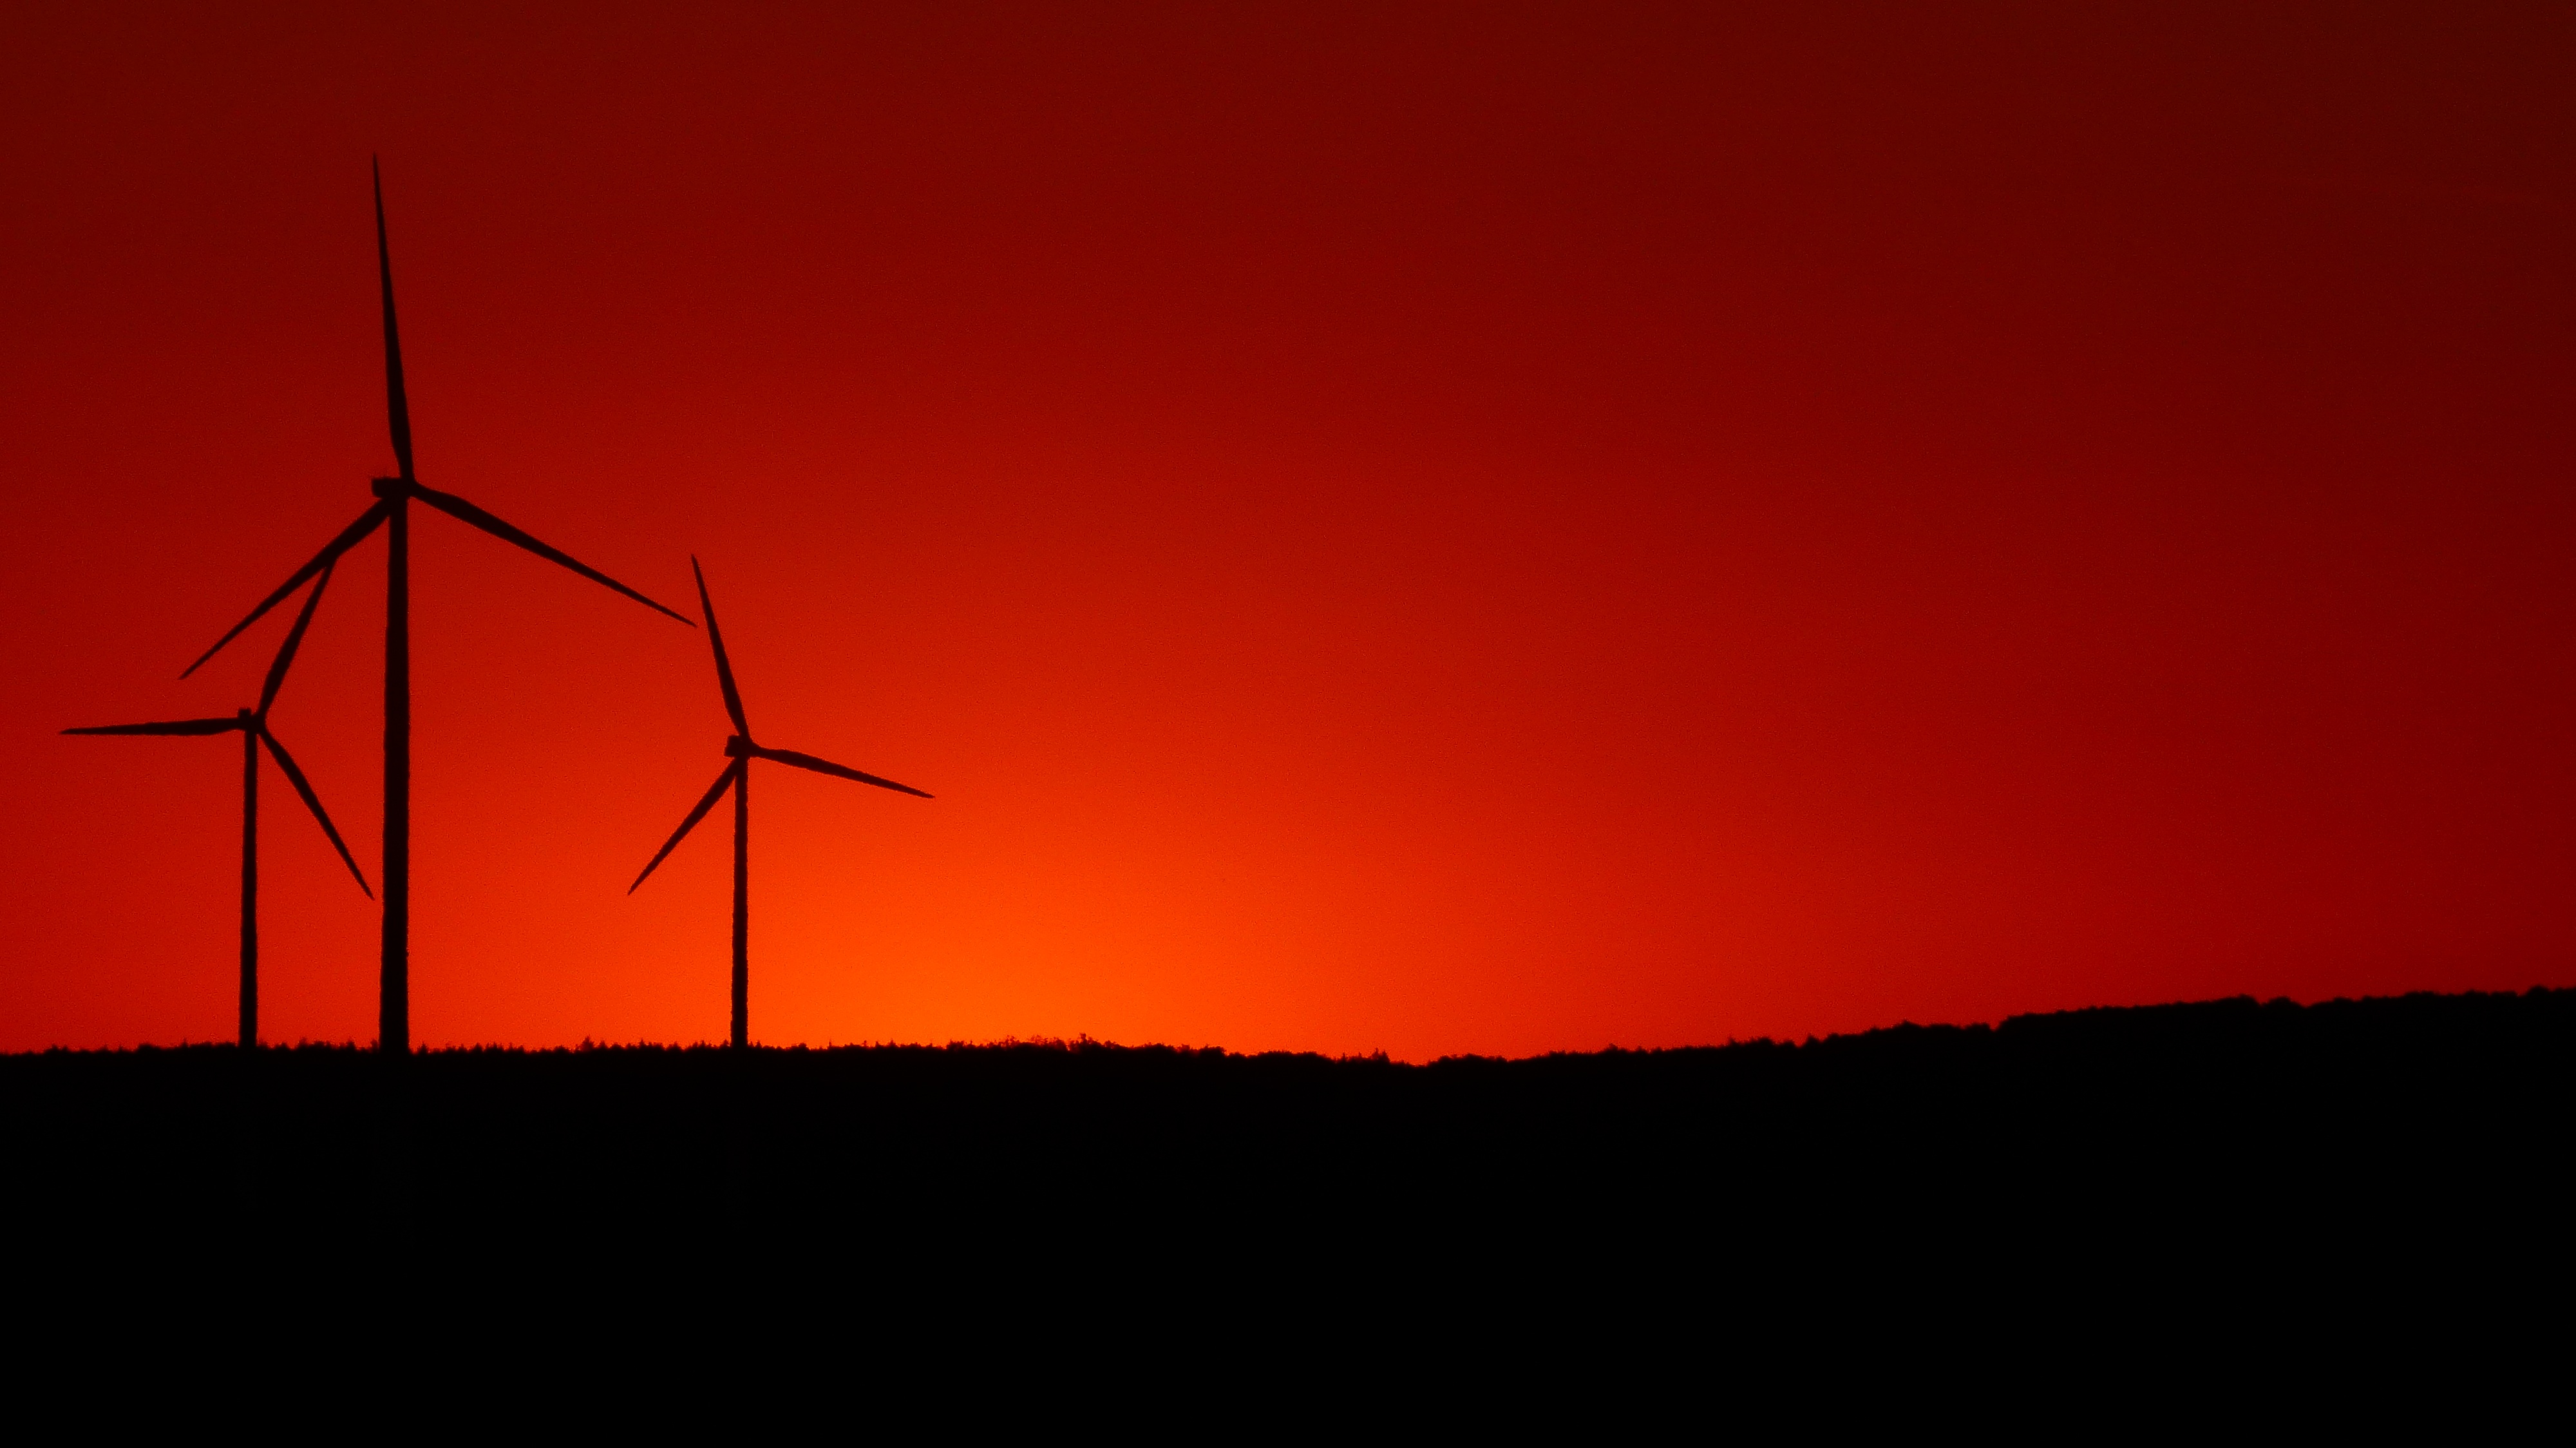
horizon, silhouette, sky, sunrise, sunset, field, morning, windmill, wind, dawn, atmosphere, dusk, evening, machine, glow, wind turbine, electricity, pinwheel, wind energy, energy, wind power, current, clouds, wind farm, renewable energy, mood, wind park, abendstimmung, afterglow, evening sky, morgenrot, environmental technology, windr der, wind power plant, bright red, red sky at morning, electrical supply, overhead power line, public utility